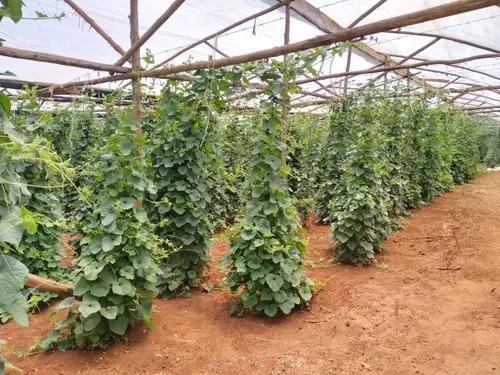
Sayansi ya kilimo aina ya haidroponi inayohusisha matumizi ya  bomba aina ya "pvc", ambayo hutumika kupitishia virutubisho na maji kwa ajili ya mimea. Haitumii matumizi ya udongo wala mbolea.